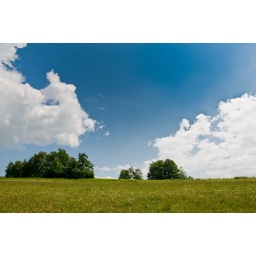
the field and blue sky in which a flower blooms. A photograph was taken in Austria during summer.